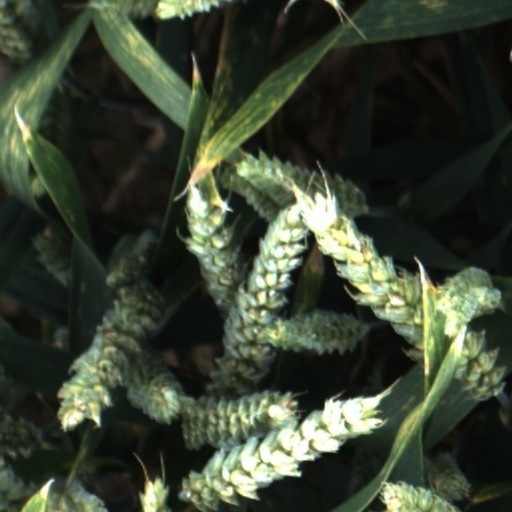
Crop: wheat